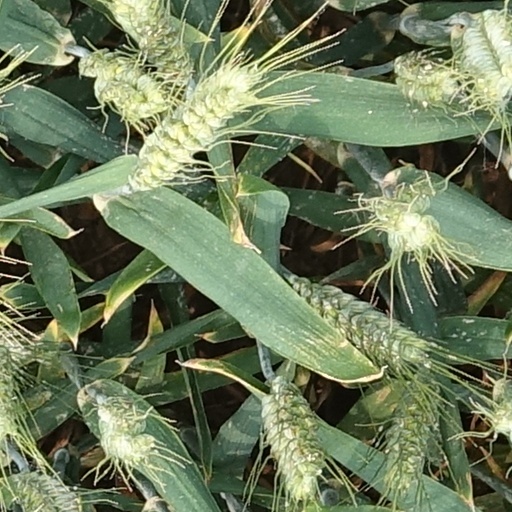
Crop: wheat